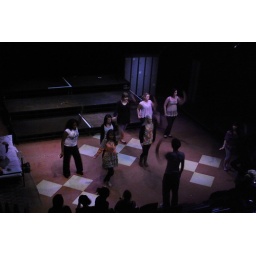
I did the sound for this production. The girl at the front in the orange is Sophie from Coronation street.